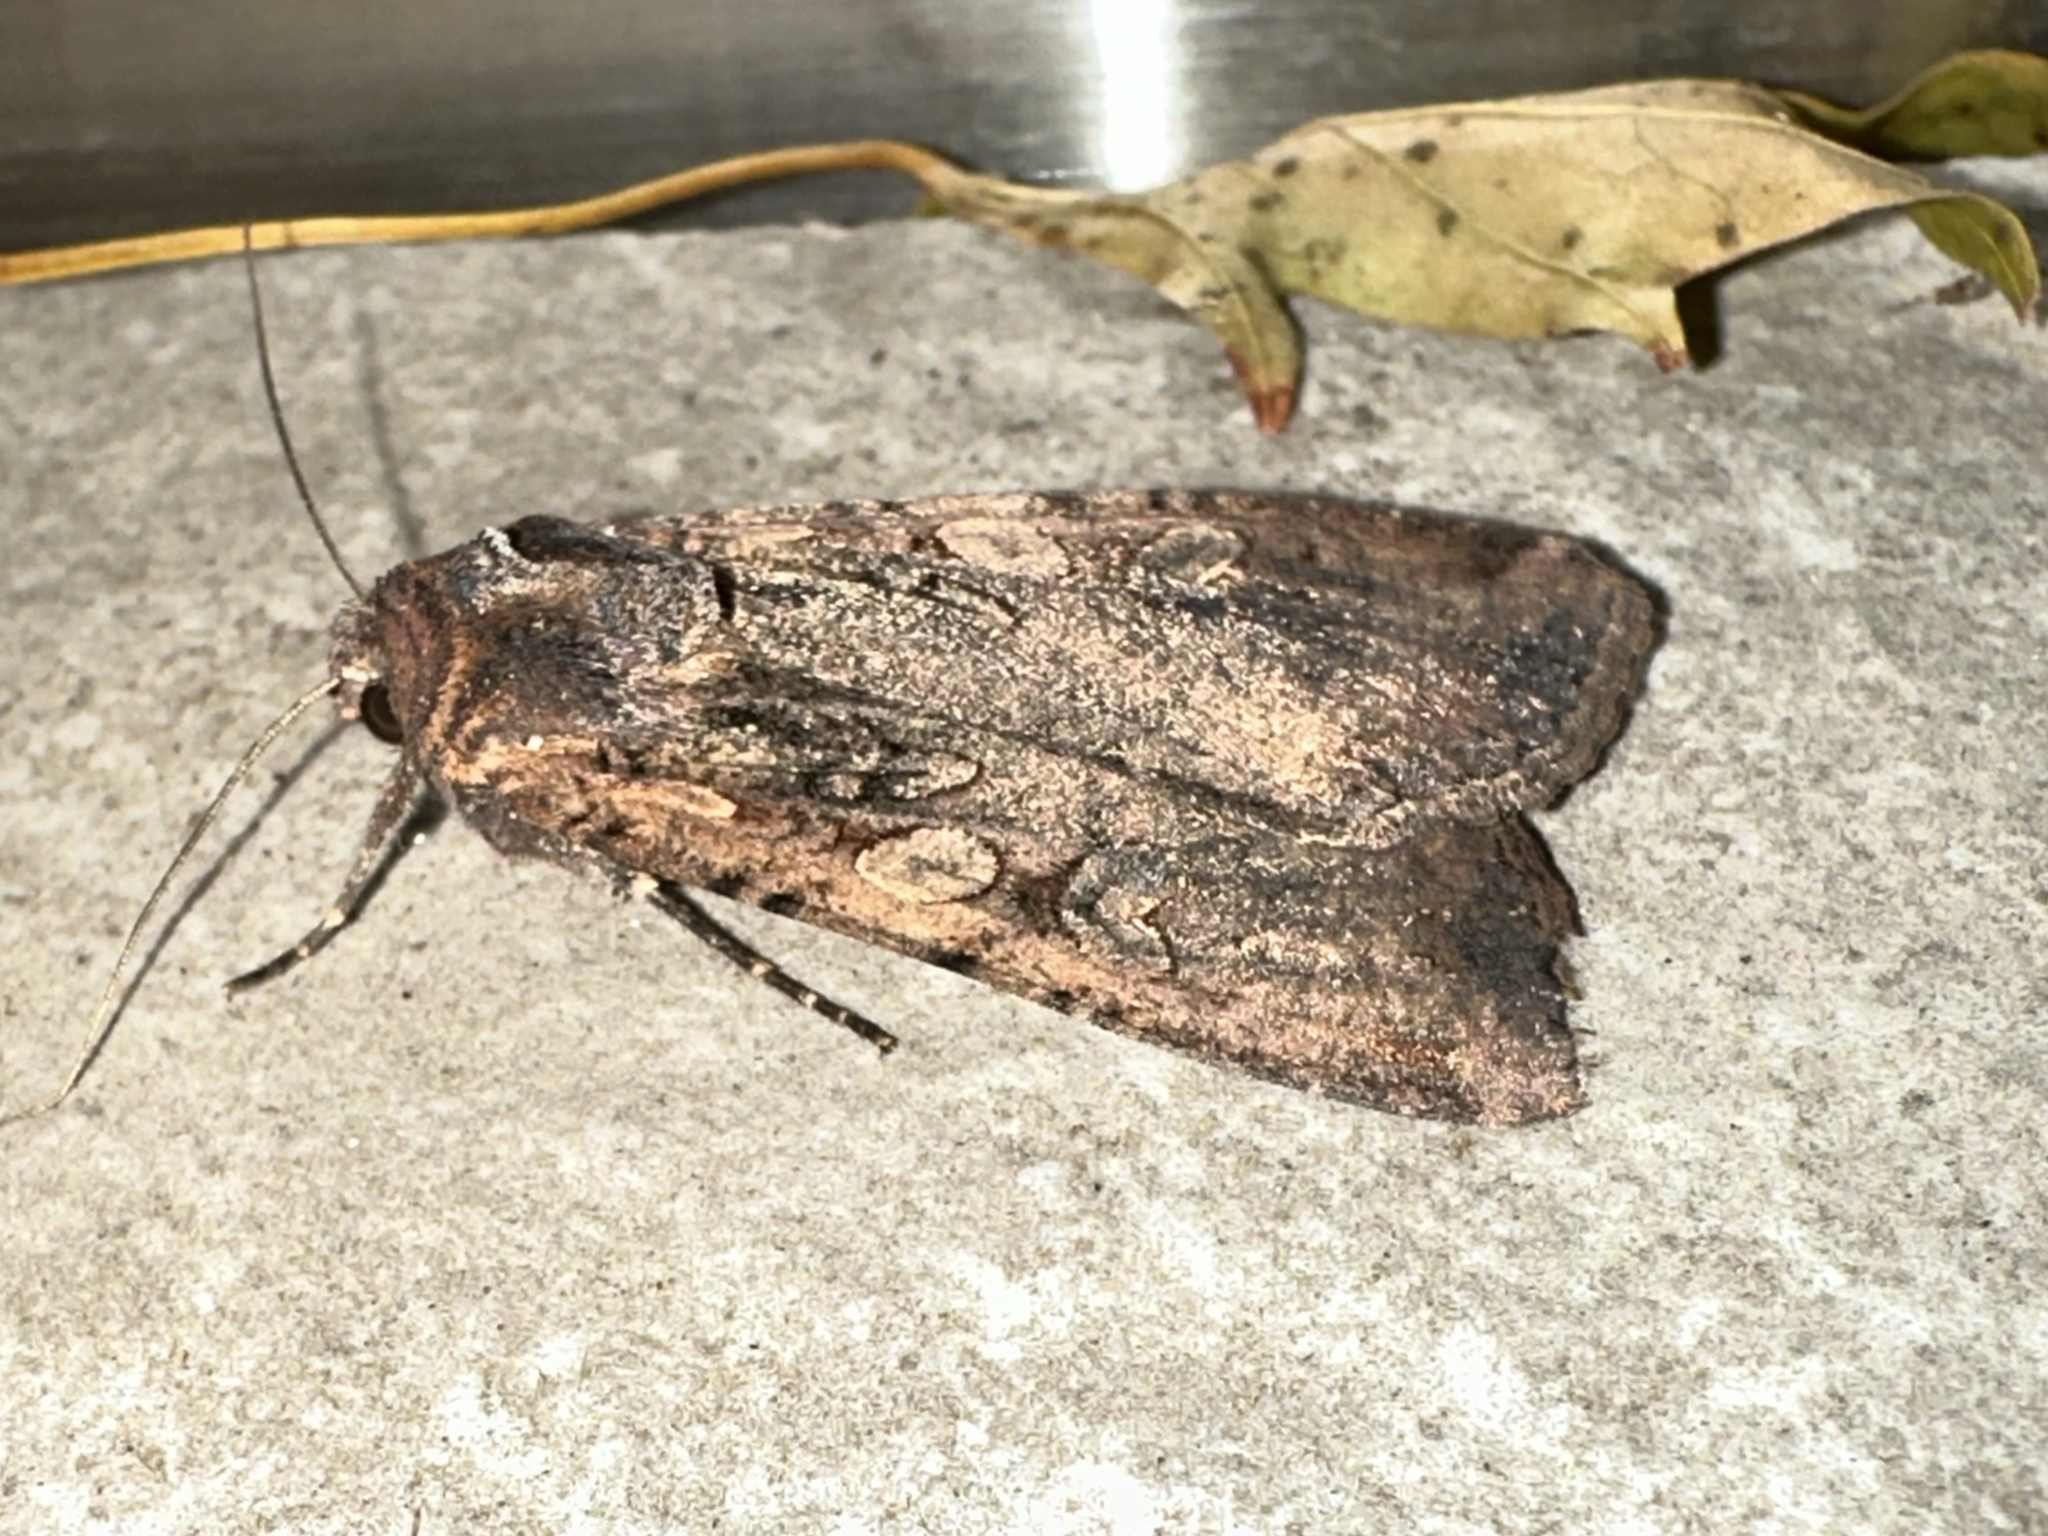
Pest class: cutworms